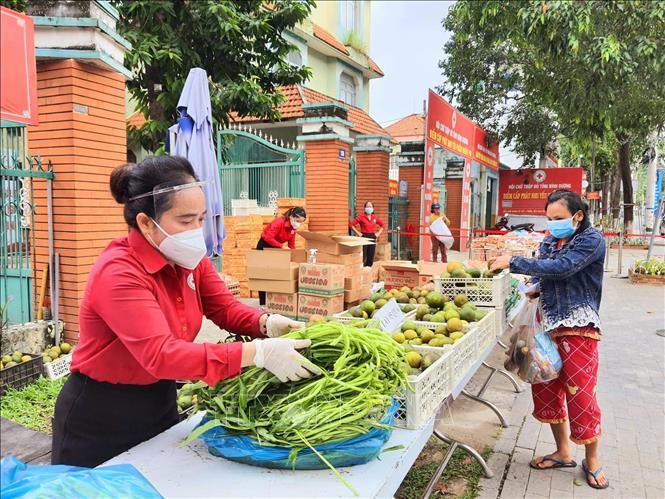
có một người phụ nữ đang đứng ở trước quầy rau củ quả